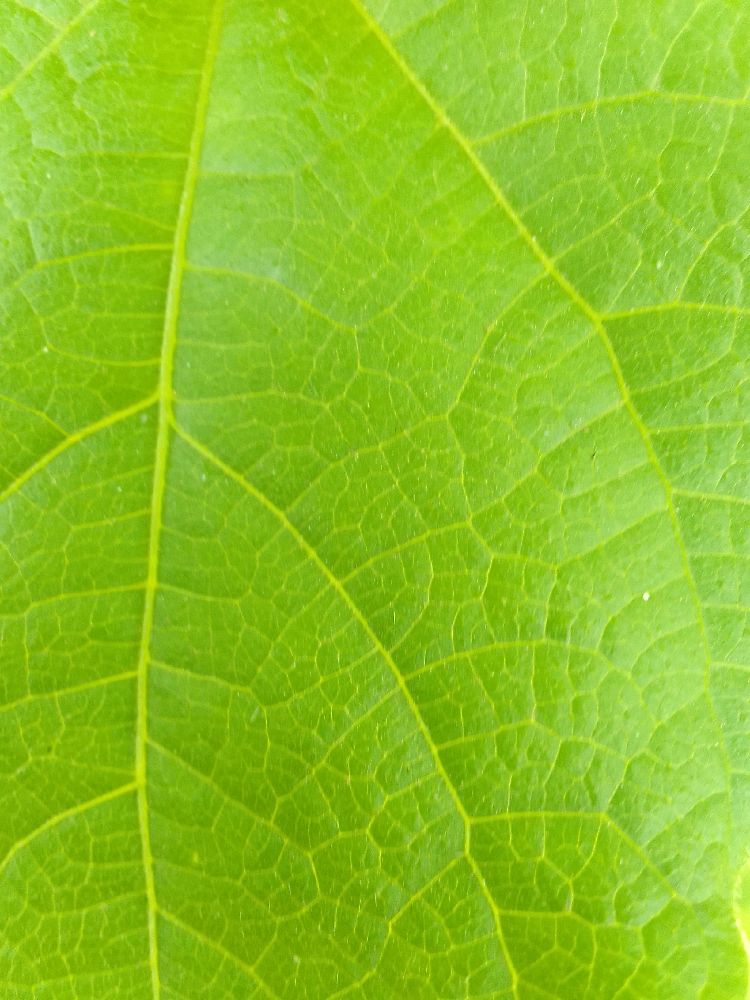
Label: healthy